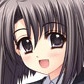
Portrait style: Anime Portrait